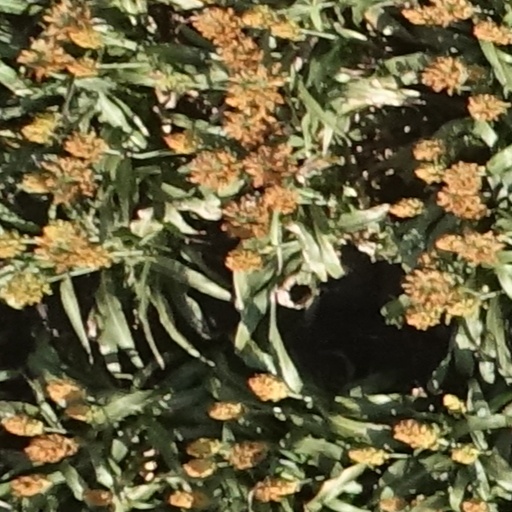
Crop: sorghum